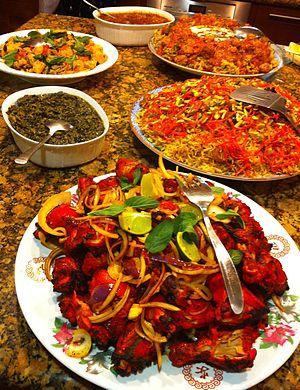
La cuisine afghane est à base de légumineuses, de céréales et de viande. Ces aliments de base sont accompagnés de produits laitiers, de noix, de légumes et de fruits frais ou séchés.